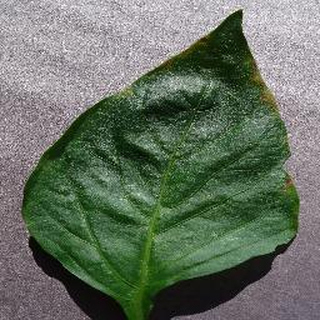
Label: healthy_bell_pepper